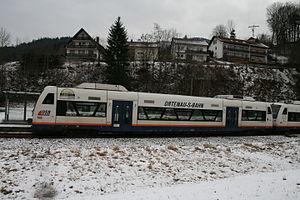
La gare de Bad Griesbach, est une gare ferroviaire de la ville allemande de Bad Peterstal-Griesbach.